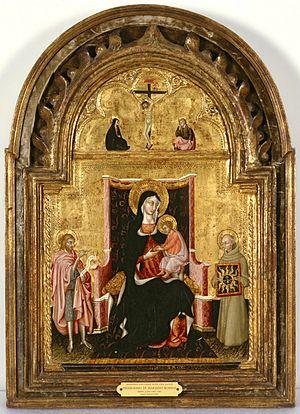
Pellegrino di Mariano est un peintre et un enlumineur italien de l'école siennoise documenté à Sienne entre 1449 et 1492, date de sa mort.